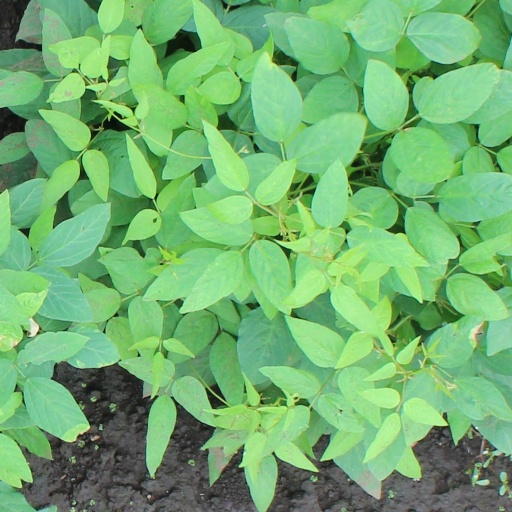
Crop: soybean